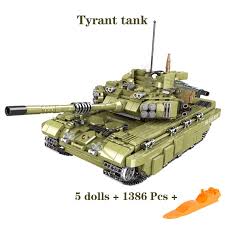
Label: T-80